Oil lamp

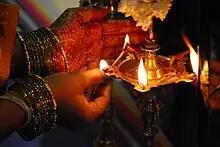
Lighting of a

Early Christian and late antique oil lamps were diverse. One of the most notable ones were Mediterranean sigillata (“African”) lamps. The motifs were largely geometric, vegetative and graphic (monograms), with figural depiction of animals and human figures, often Christ. Those depicting Christ or the Chi Rho often categorized as Hayes Type II.